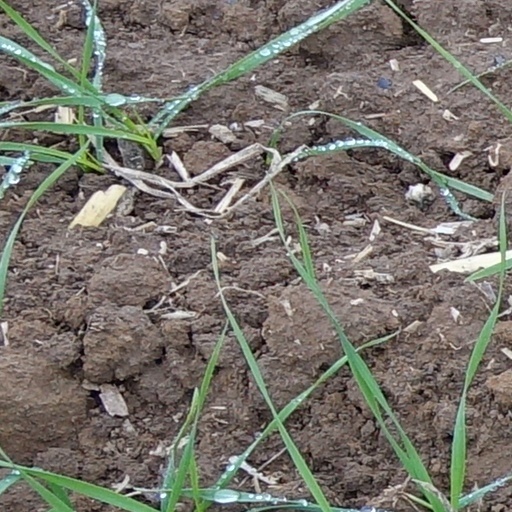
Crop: wheat